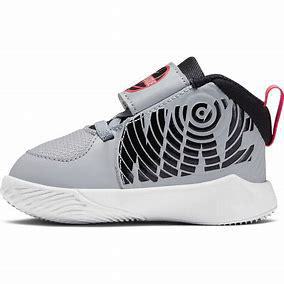
Brand: Nike
Model: Team Hustle D 9